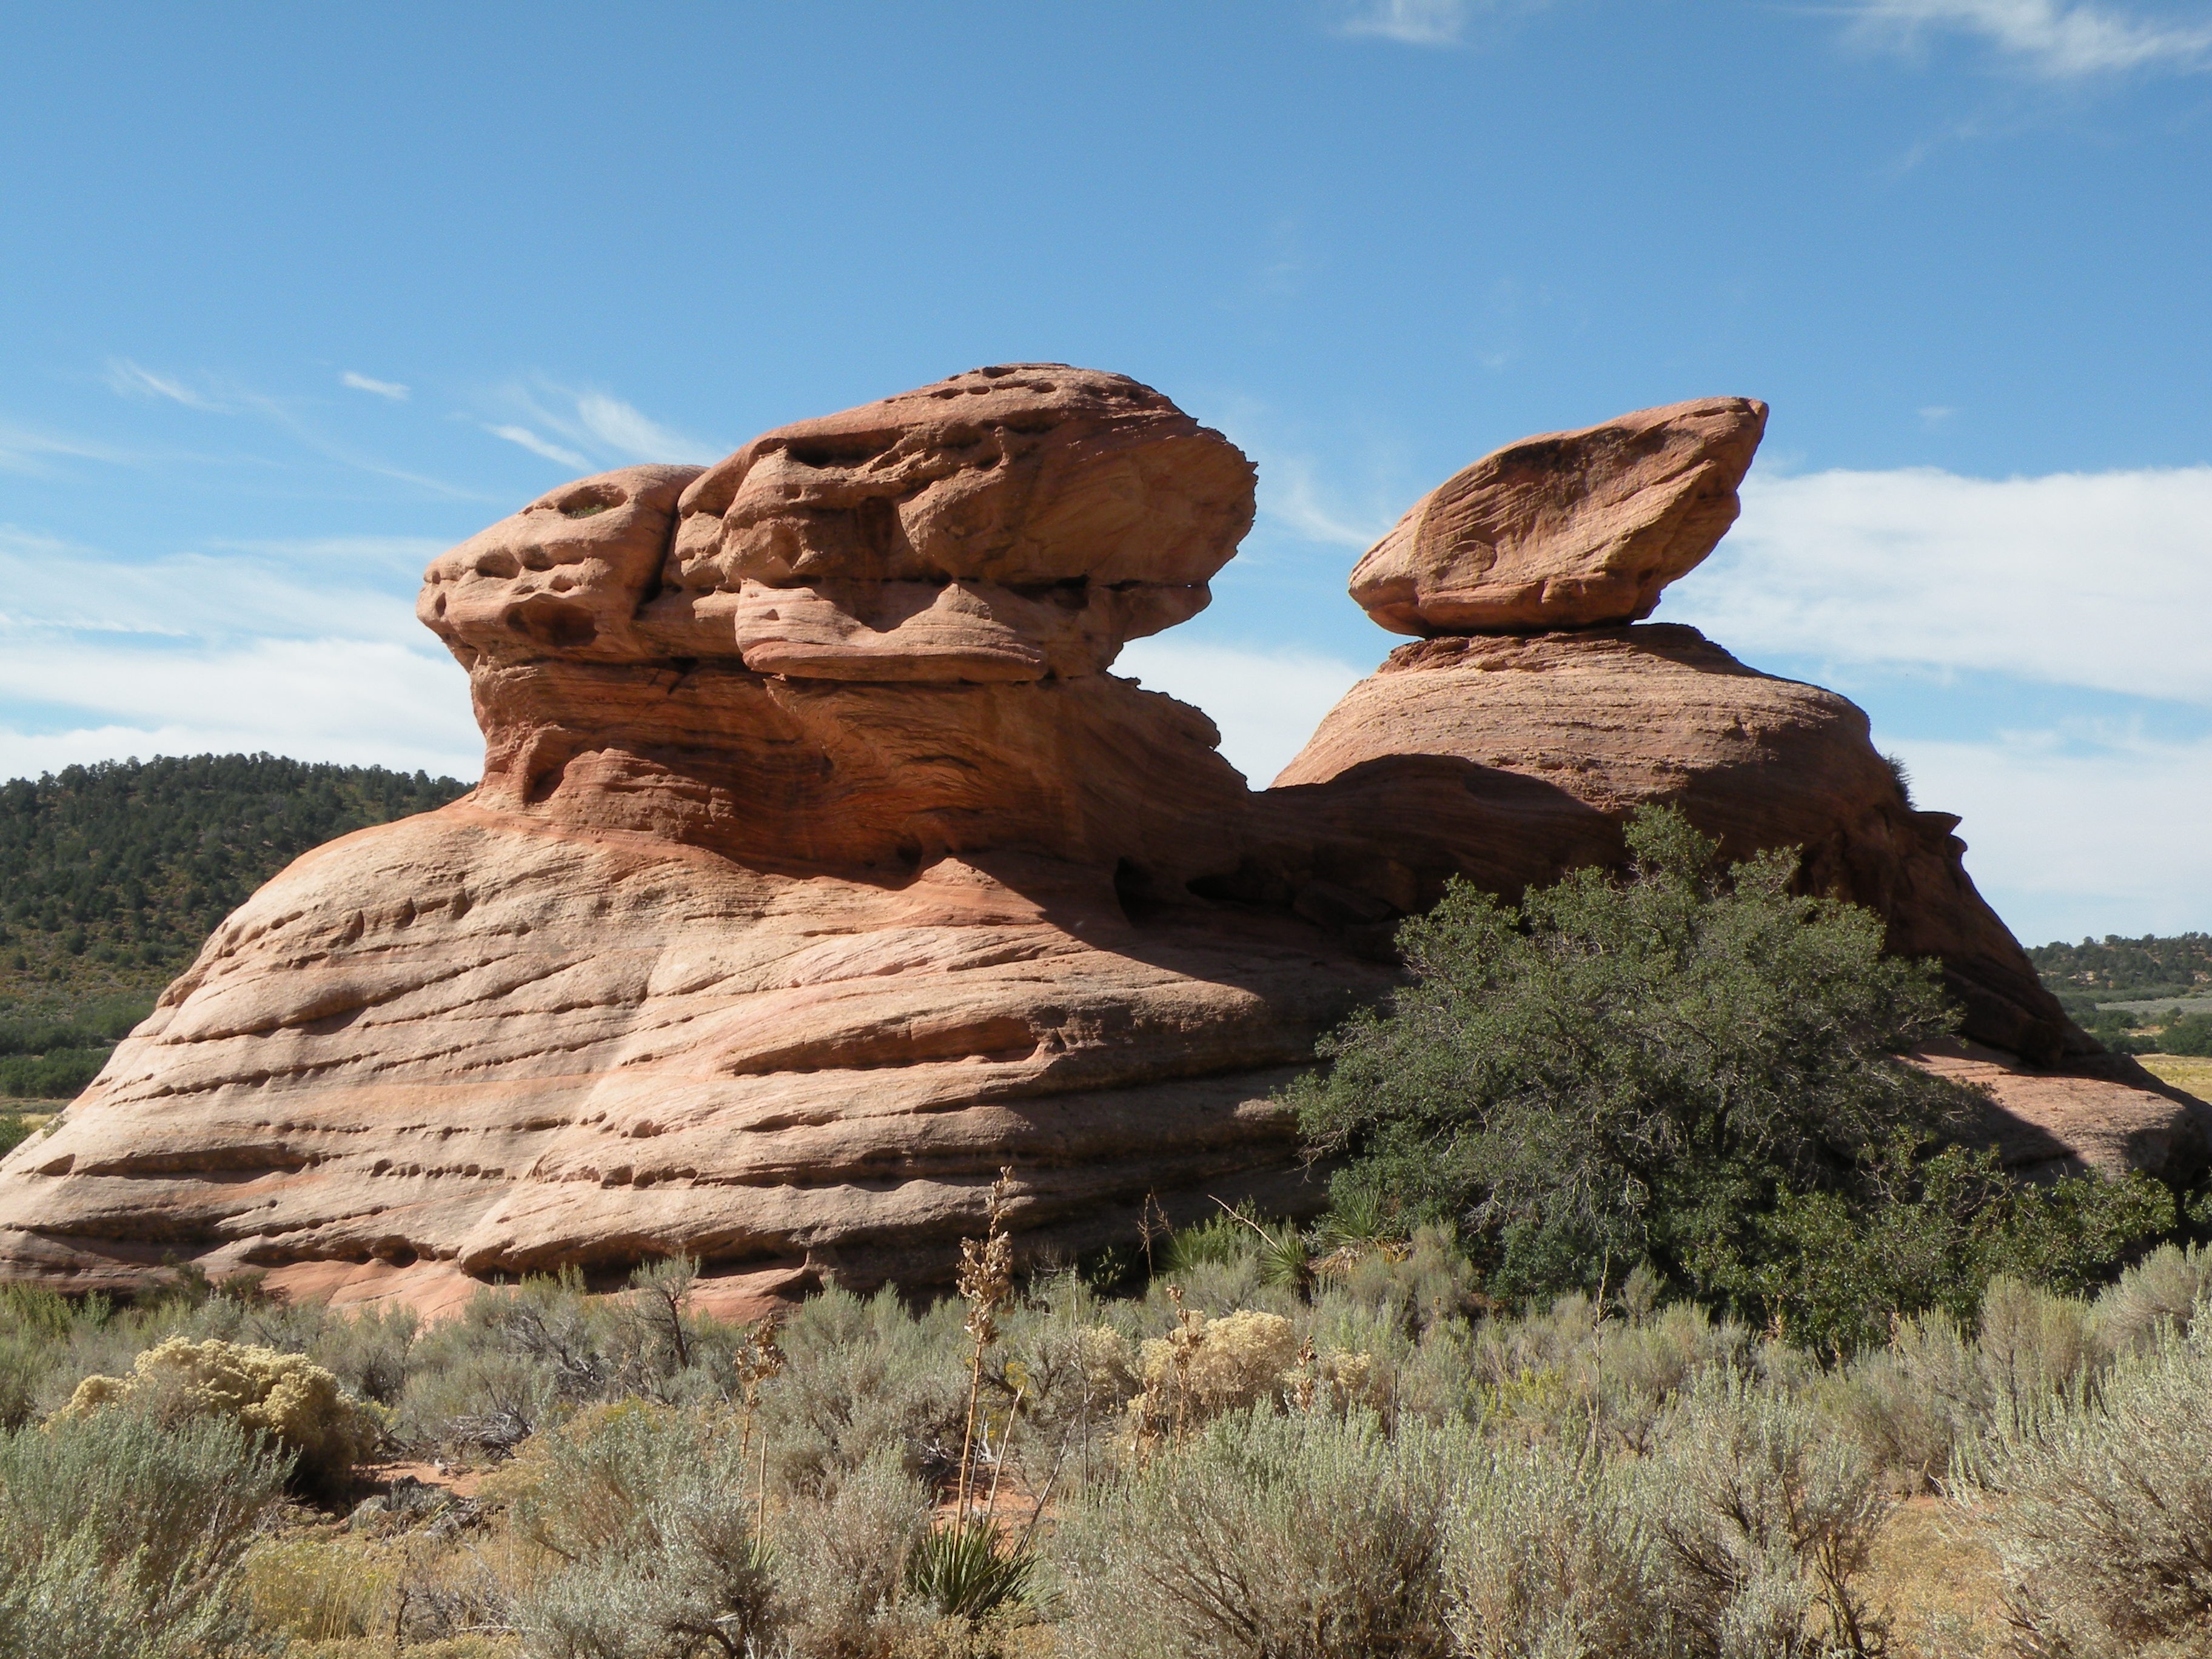
landscape, nature, rock, wilderness, mountain, desert, formation, arch, balance, canyon, terrain, material, rocks, geology, badlands, boulder, plateau, ecosystem, wadi, butte, landform, natural environment, geographical feature